Karl Nehammer

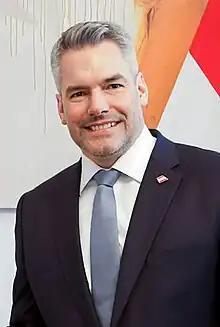
Nehammer in 2024

Karl Nehammer (born 18 October 1972) is an Austrian politician who served as the 28th chancellor of Austria from 2021 to 2025. A member of the Austrian People's Party (ÖVP), he previously was Minister of the Interior from 2020 to 2021, general secretary of the ÖVP from 2018 to 2020, as well as a member of the National Council from 2017 to 2020. Nehammer assumed the chancellorship as the successor of Alexander Schallenberg, who resigned in order to return to the post of Minister of Foreign Affairs. Nehammer announced his resignation as chancellor and ÖVP leader after unsuccessful coalition talks following the 2024 legislative election. He stepped down as chancellor on 10 January 2025.